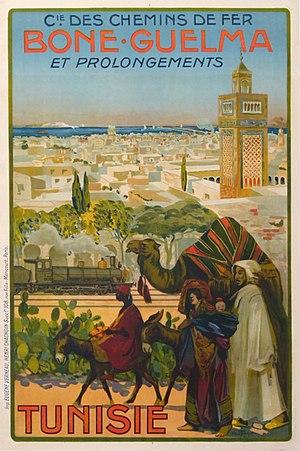
La Compagnie des chemins de fer Bône-Guelma et prolongements est une société anonyme française créée en 1875 pour construire et gérer des lignes de chemin de fer en Algérie et en Tunisie. Au début des années 1900, l'évolution de la gestion des chemins de fer par l'administration française en Tunisie et en Algérie impose une modification du fonctionnement de la société. En 1923, elle devient la Compagnie fermière des chemins de fer tunisiens.